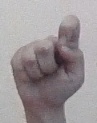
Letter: fa